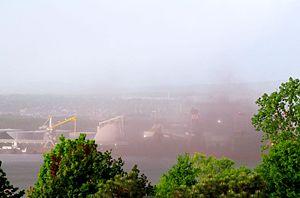
Nuage de poussière émanant des activités de manutention de vrac solide au port de Québec.
La controverse des poussières à Limoilou concerne le port de Québec, la compagnie Arrimage du Saint-Laurent et des citoyens de Québec qui considèrent que la qualité de leur environnement, et éventuellement celle de leur santé, est dégradée les poussières issues du transbordement de minerai qui se fait au port. L'élément déclencheur est l'observation, en octobre 2012, de poussière rouge recouvrant une partie le quartier du Vieux-Limoilou. Arrimage du Saint-Laurent, une compagnie locataire des terrains du port, reconnait sa responsabilité pour cet épisode de poussière. Après avoir documenté d'autres épisodes, des citoyens ont intenté deux recours collectifs contre le port de Québec et Arrimage du Saint-Laurent. En 2016, les deux parties étaient toujours devant la cour.